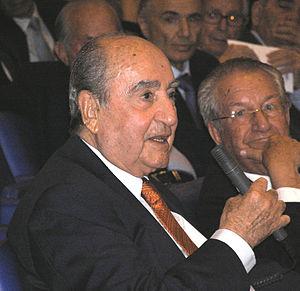
Constantinos Mitsotakis (en grec Κωνσταντίνος Μητσοτάκης / Konstantinos Mitsotakis), né le 18 octobre 1918 à La Canée en Crète, est un homme politique grec, ancien premier ministre de Grèce entre le 11 avril 1990 et le 13 octobre 1993.